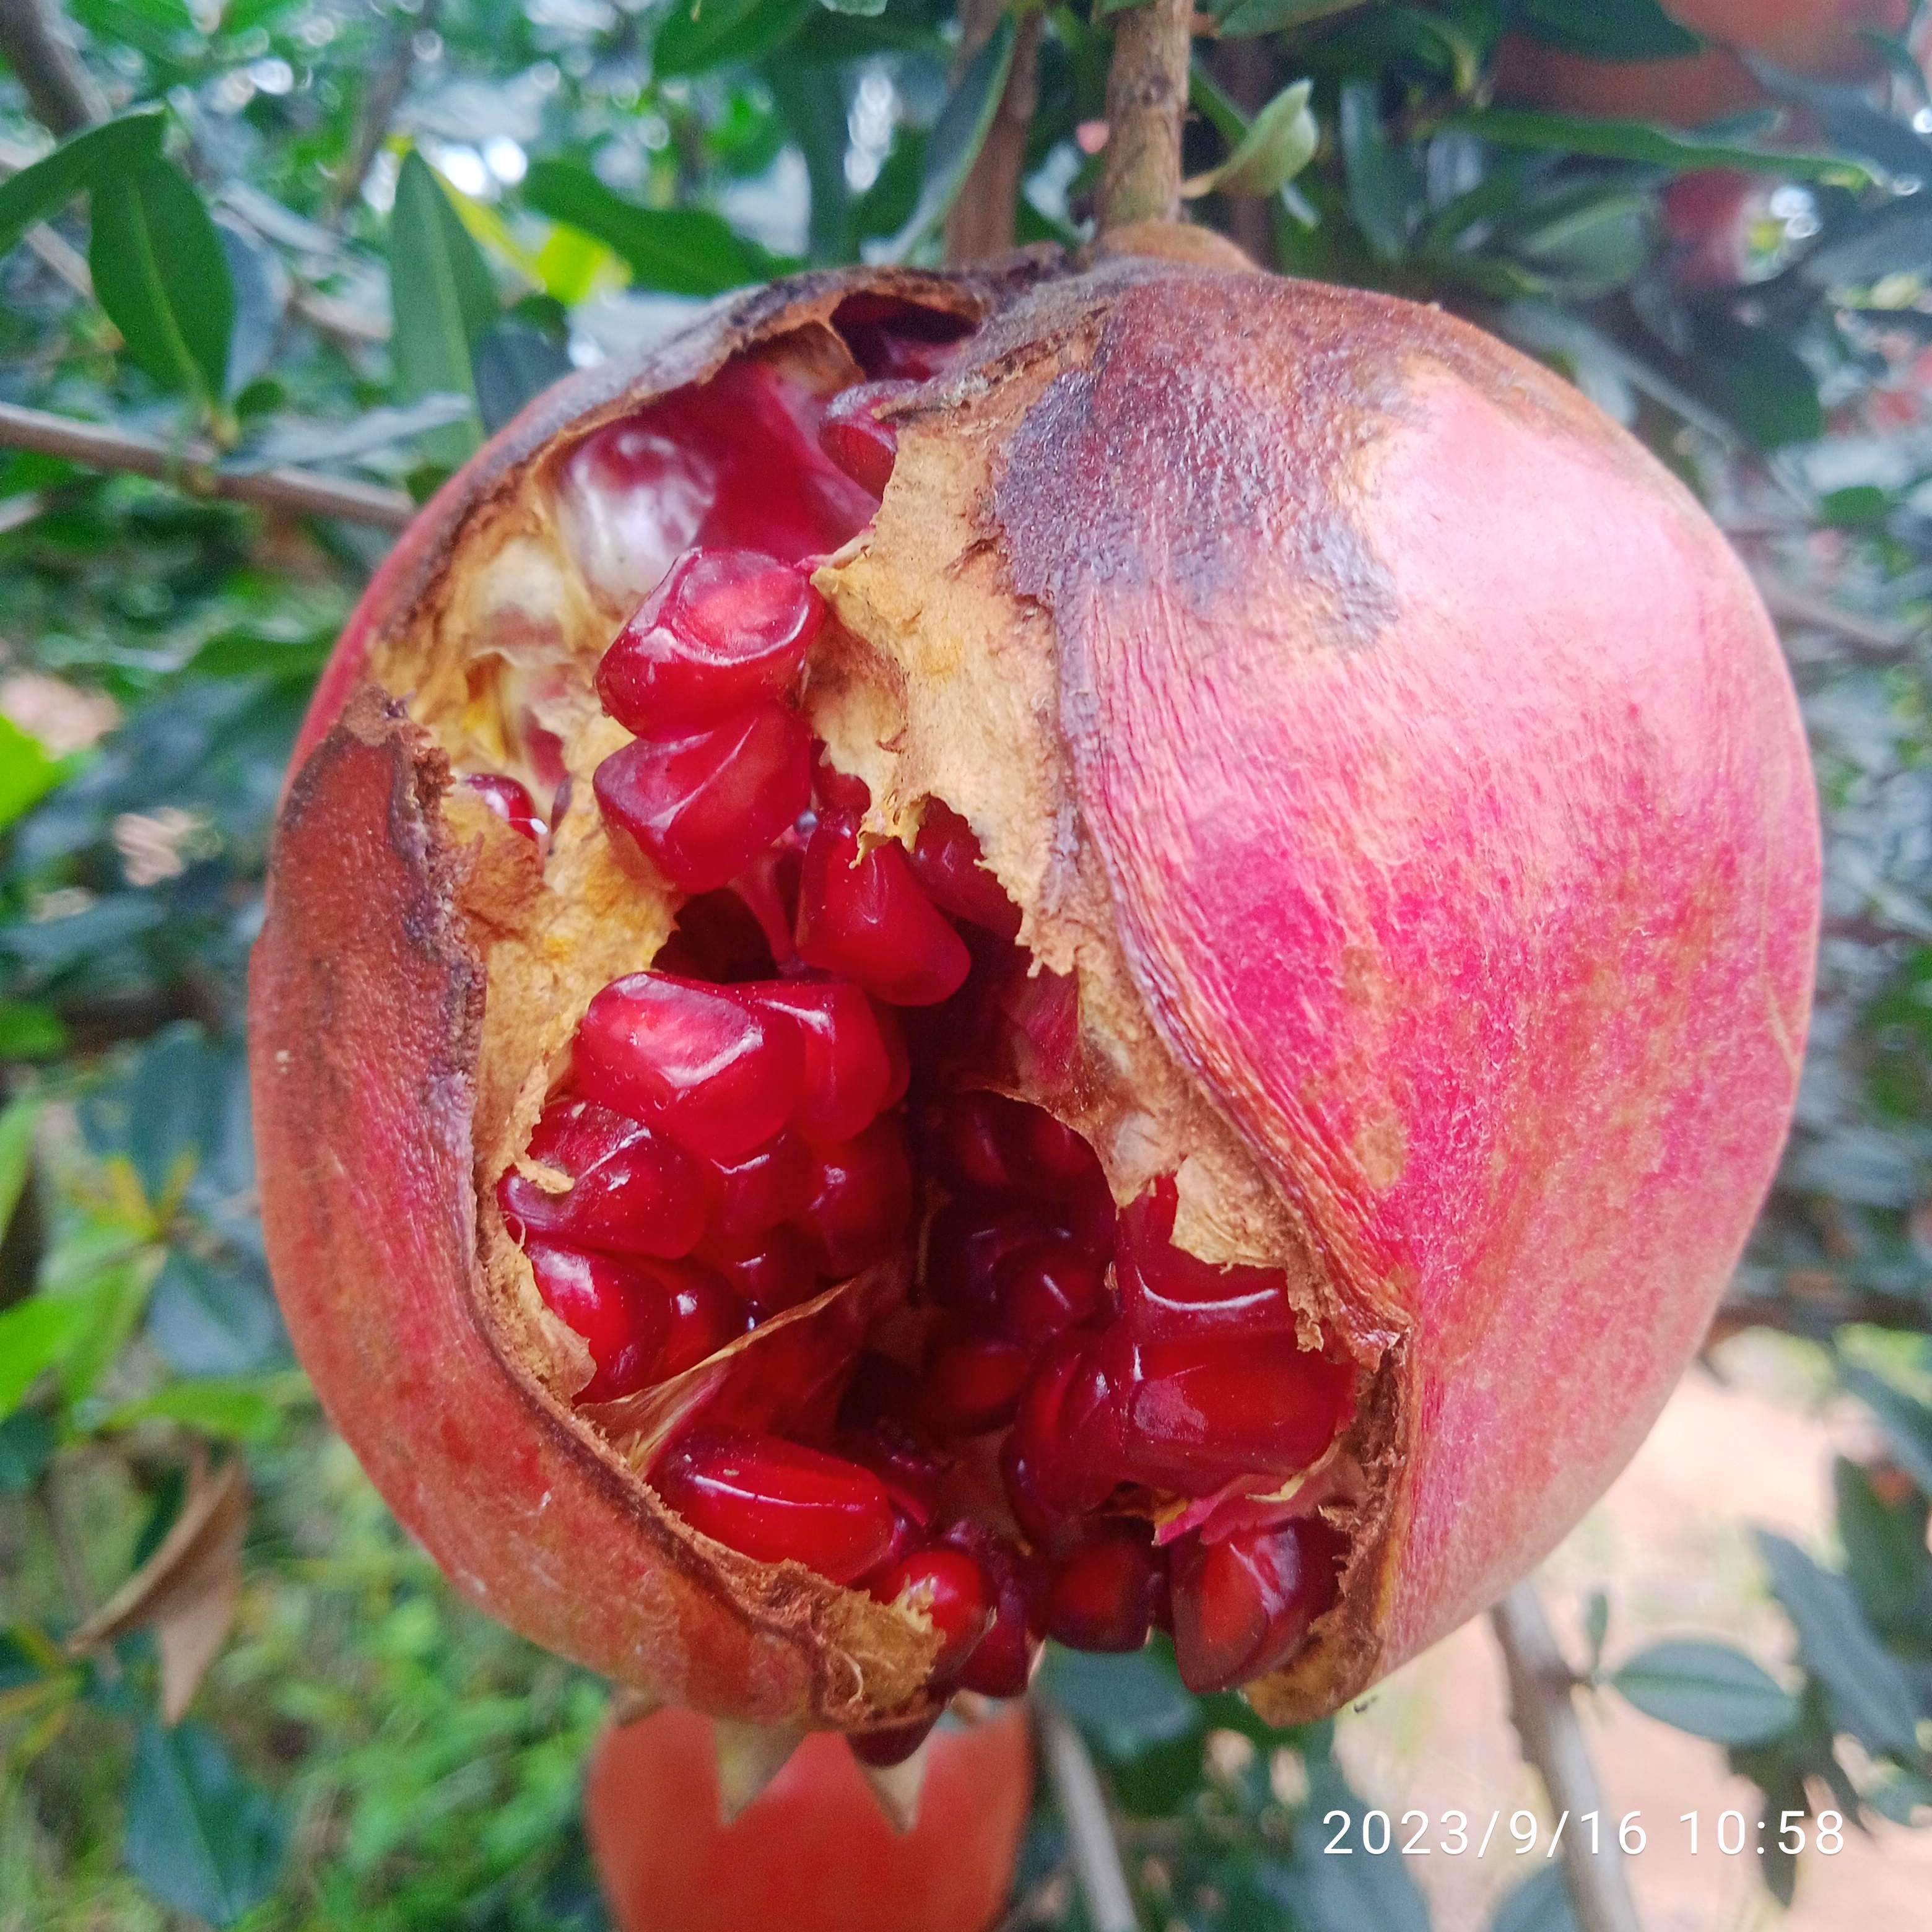
Label: Bacterial_Blight